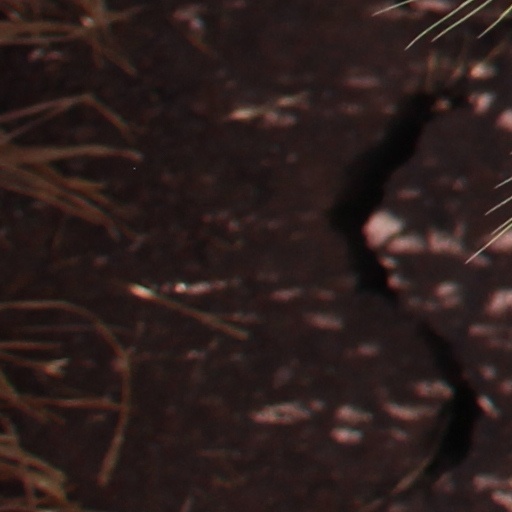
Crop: wheat